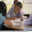
Label: boy